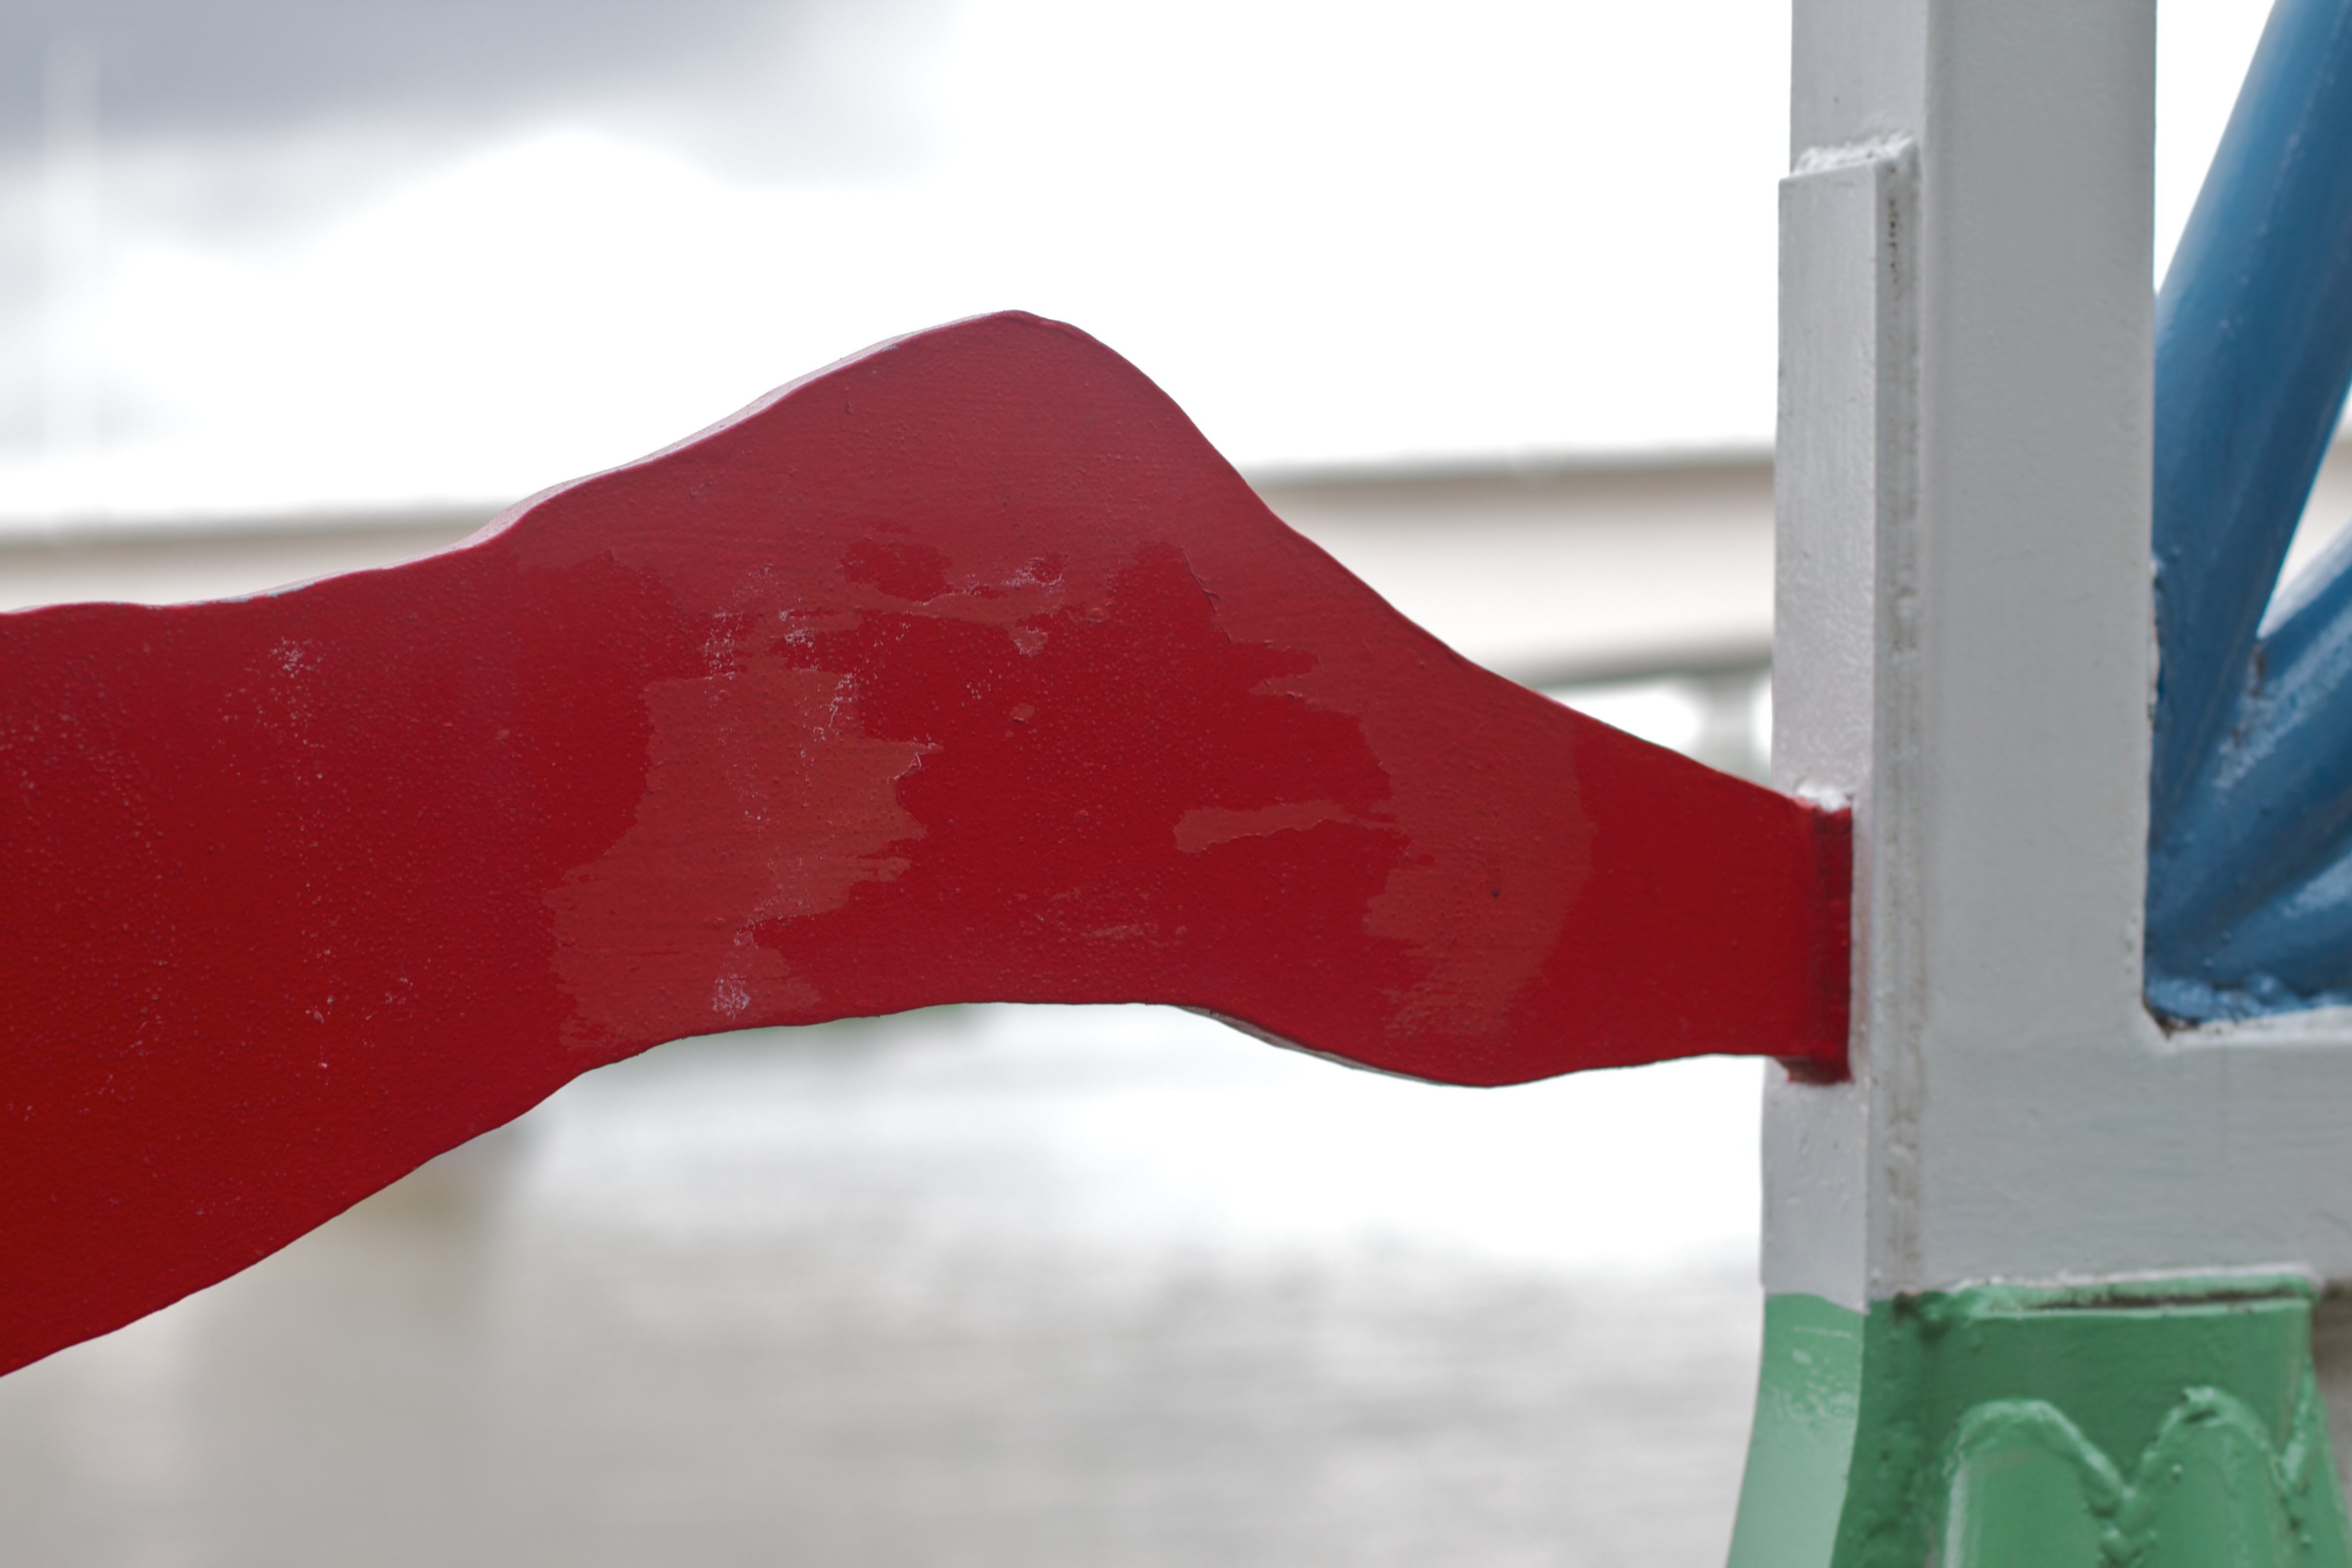
hand, guitar, red, color, flag, blue, product